Melbourne Magistrates' Court

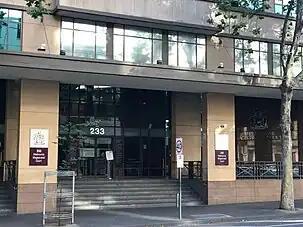
The current location of the Melbourne Magistrates' Court on William Street

In 1995, the Melbourne Magistrates Court was relocated to 233 William Street, Melbourne which it remains to date. The building is divided into eight floors, the first six of which are accessible to the public. Court hours are 9:00am through 4:30pm, with a one hour lunch break between 1:00pm to 2:00pm. The court is also open on weekends and after hours for limited urgent police matters.